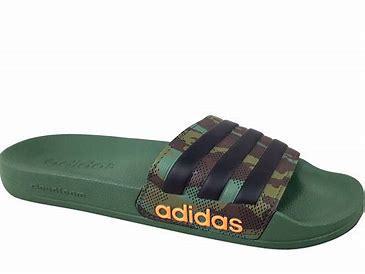
Brand: Adidas
Model: Adilette Shower